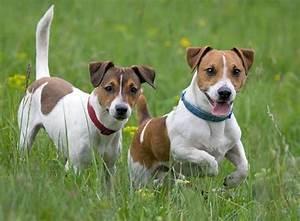
dog